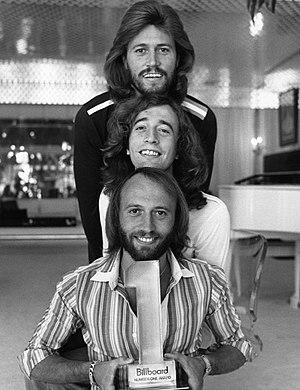
Cet article présente une liste des albums musicaux les plus vendus dans le monde. Elle inclut tous les types d'albums dont les ventes ont été estimées à au moins 20 millions d'exemplaires. Ces albums sont classés selon leurs ventes estimées, avec les albums les plus vendus en haut de la liste. Les albums pour lesquels les ventes estimées sont les mêmes sont classés selon leur artiste, par ordre alphabétique.
Travolta et moi est un téléfilm de Patricia Mazuy réalisé pour la chaîne de télévision Arte dans la collection Tous les garçons et les filles de leur âge. Il reçoit le Léopard de bronze au Festival de Locarno en 1993 et est diffusé pour la première fois sur la chaîne franco-allemande le 25 novembre 1994.
Des jumeaux sont des frères et sœurs qui ont partagé le même utérus au cours d'une même gestation.
Les icônes du Queensland du Q150 sont des icônes culturelles reprises dans une liste officielle établie par le gouvernement du Queensland dans le cadre du Q150 en 2009 et qui présente des personnalités, lieux et événements importants du Queensland.
Les Bee Gees est un groupe pop rock r'n b anglais, formé par trois des frères Gibb : Barry et les jumeaux Robin et Maurice, originaires de l'Île de Man et d'un guitariste et deux batteurs australiens, Vince Melouney, Colin Petersen et Geoff Brigford. Le total de leurs ventes de disques sur toute leur carrière est estimé à 220 millions, faisant d'eux l'un des plus grands vendeurs de disques de toute l'histoire de la musique.